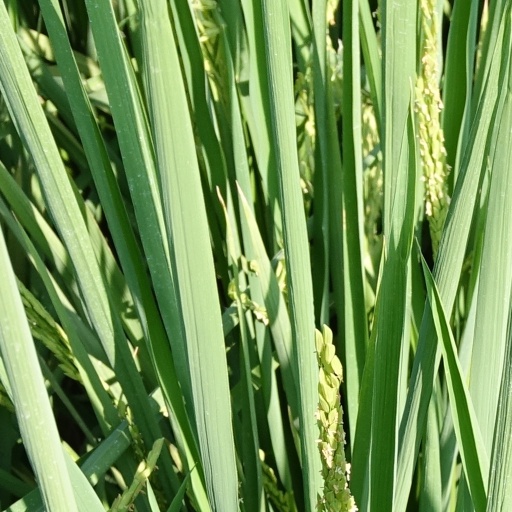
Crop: rice